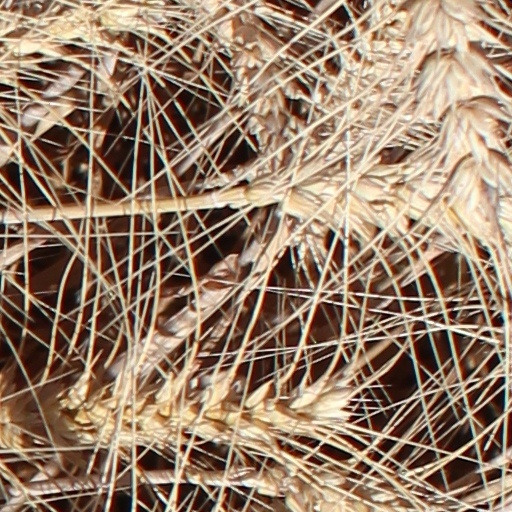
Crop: wheat